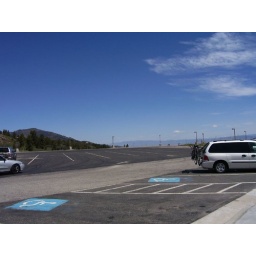
Blue sky across the car park at the viewpoint above Bear Lake